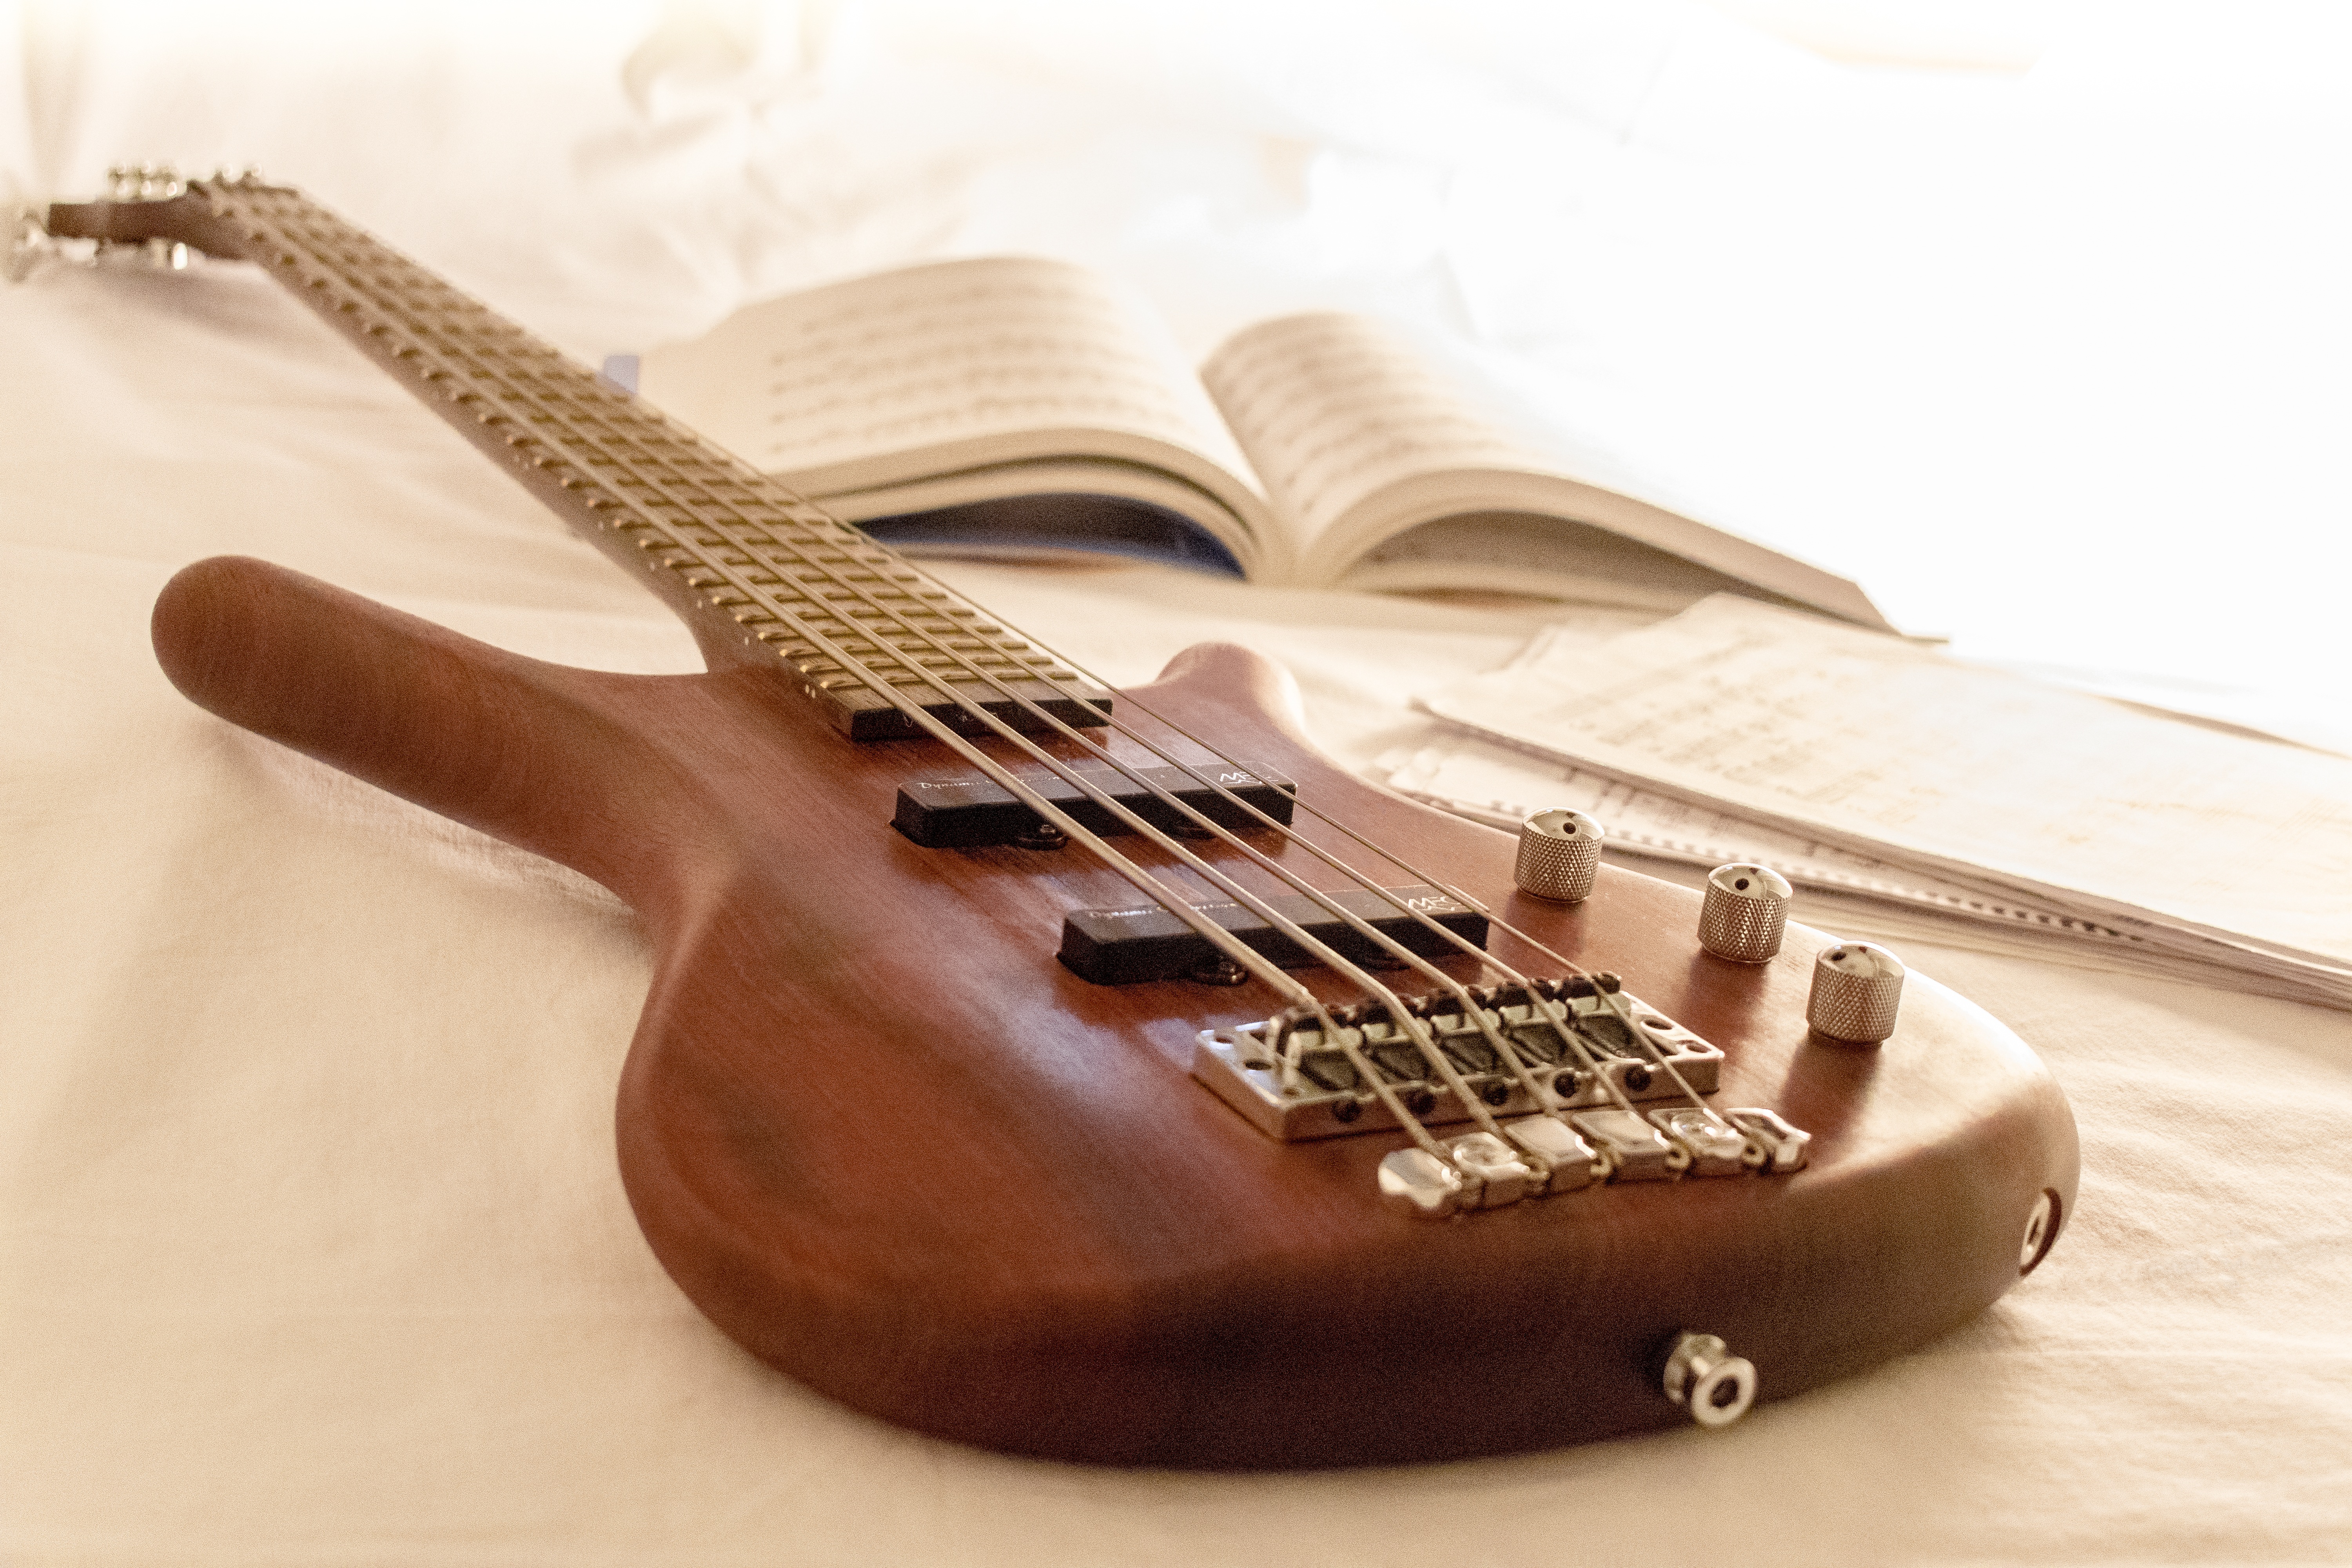
rock, music, guitar, acoustic guitar, mast, electric guitar, musical instrument, jazz, ukulele, under, scene, rocker, heavy, bass guitar, warwick, pact, rock n roll, string instrument, plucked string instruments, slide guitar, acoustic electric guitar, modern music